TMEM155

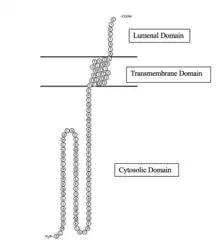
TMEM155 has a single transmembrane domain through the membrane of the ER.

TMEM155 has a secondary structure composed of 23.5% alpha-helices, 67% beta-sheets, 9.5% turns and coils.